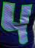
Number: 4